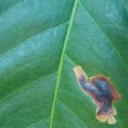
Label: Miner